South 9th Street Historic District

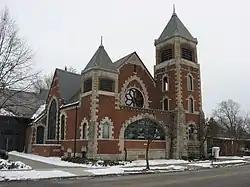
Adler Building, January 2011

South 9th Street Historic District is a national historic district located at Noblesville, Hamilton County, Indiana. It encompasses 39 contributing buildings and 1 contributing site in a predominantly residential section of Noblesville. It developed between about 1860 and 1940, and includes notable examples of Queen Anne, Italianate, and Bungalow / American Craftsman style architecture. Notable buildings include the Masonic Temple (c. 1914) and Adler Building (formerly First Christian Church, 1897).